Richard Allen Minsky

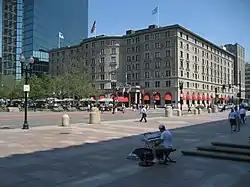
Copley Plaza, where Boston Police arrested Minsky after observing him calling women randomly from a payphone.

Metcalf eventually counted hundreds of victims across California, Florida, Georgia, Massachusetts, North Carolina, Pennsylvania, Virginia, and Washington. Because of Minsky's arrests in 1983, in Georgia and conviction of sodomy, sexual assault, and extortion in Georgia and Florida, Metcalf's arrest warrant was recalled in the interest of justice. In January 1985, Minsky pleaded no contest in a trial for the September 1982 rape of a Fort Lauderdale woman. In exchange for the plea bargain, Assistant Florida State Attorney John Jolly dropped related charges of extortion and grand theft. Broward County Circuit Judge Patti Henning sentenced Minsky to fifteen years in prison for the rape, of which he served about 11 years including time served.